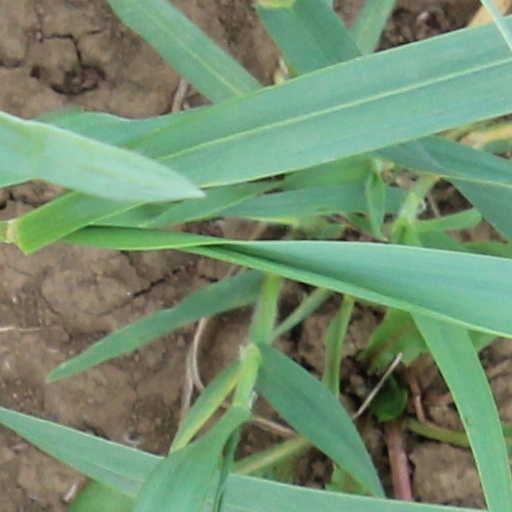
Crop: wheat